Scott McLaughlin

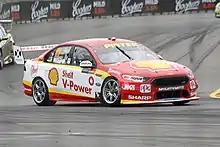
McLaughlin at the 2018 Newcastle 500, where he secured his maiden championship

In 2018, McLaughlin continued to race with DJR Team Penske. He won seven out of the 34 races, winning in Melbourne, Phillip Island, Barbagallo, Hidden Valley, and Ipswich. McLaughlin finished third at Bathurst alongside Alexandre Prémat in which was the Ford Falcon's final appearance at Mount Panorama. On 4 November, at Pukekohe Park Raceway, McLaughlin won race twenty-nine to join compatriot Shane van Gisbergen in winning the Jason Richards Memorial Trophy. In Newcastle, McLaughlin won race thirty (after van Gisbergen was stripped of his victory following a pit lane violation, demoting him to fifth) and finished second in race thirty-one to become the 2018 Virgin Australia Supercars champion.